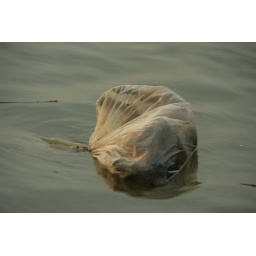
Dead dog floating down the river in Ayutthaya, Thailand. The catfish were nipping at the bag.